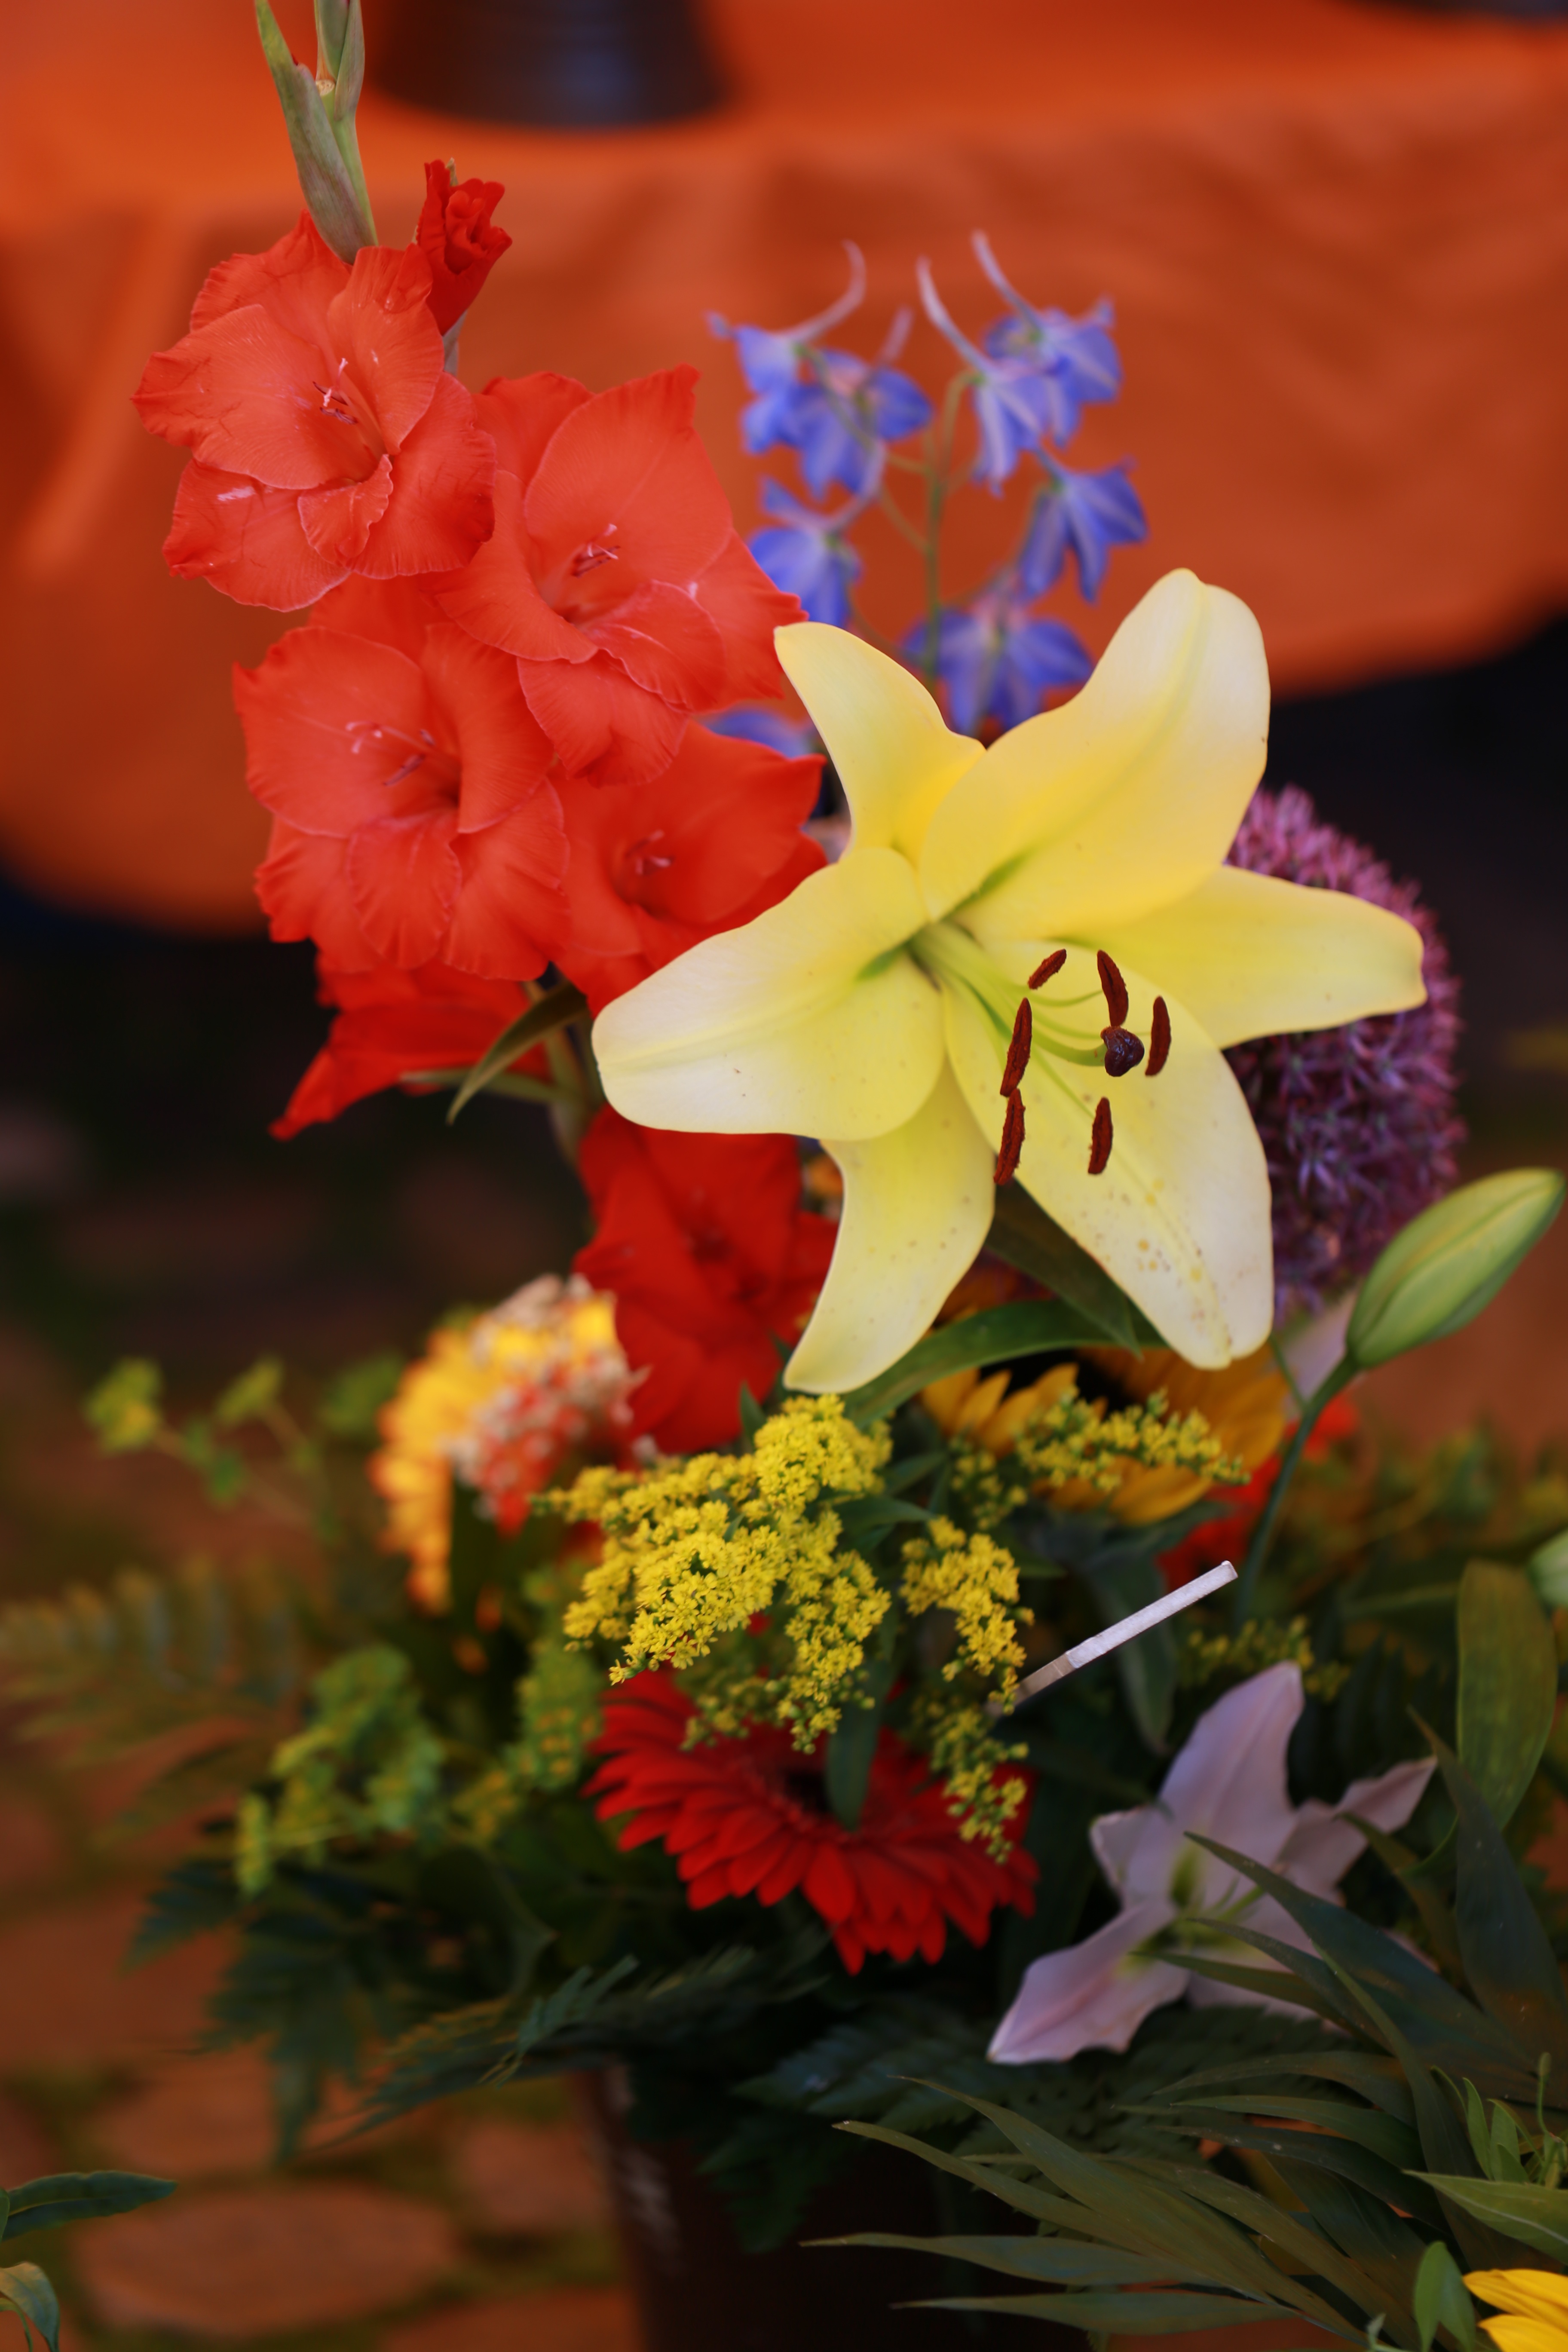
plant, leaf, flower, petal, bouquet, red, market, botany, flora, lily, floristry, gladiolus, macro photography, flowering plant, flower bouquet, floral design, land plant, flower arranging